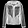
Label: Coat